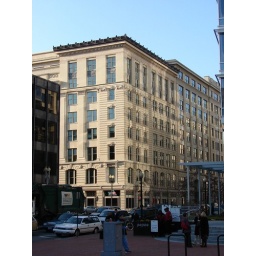
The building in which the American Art Museum / Portrait Gallery library is housed